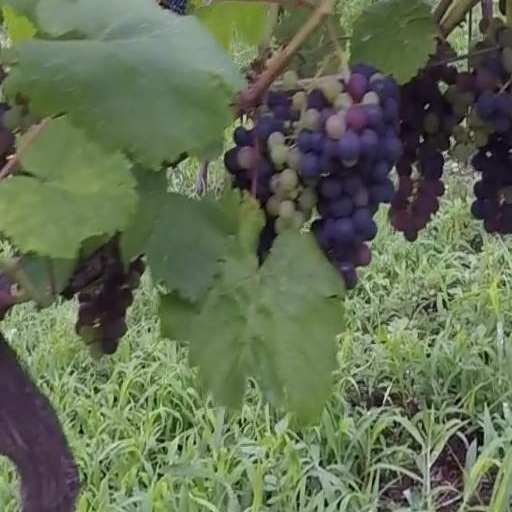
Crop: grape